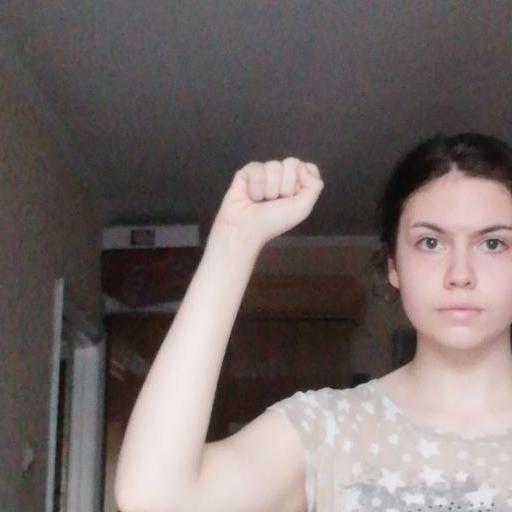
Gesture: fist